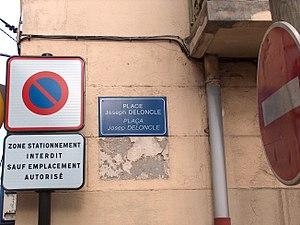
Joseph Deloncle était pharmacien et sa pharmacie était localisée à cet endroit. Quartier Saint Jacques à Perpignan.
Joseph Deloncle ou Jep Deloncle, né à Perpignan le 12 mai 1913 et mort le 22 mai 1990 dans cette même ville, est un écrivain, pharmacien, historien, et conservateur français. Très actif dans le renouveau de la culture catalane, il restaure la Procession de la Sanch et co-fonde la Casa Pairal ou Musée catalan des arts et traditions populaires à Perpignan.